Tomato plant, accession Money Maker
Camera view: vertical (180 deg); turntable rotation: 270 degrees
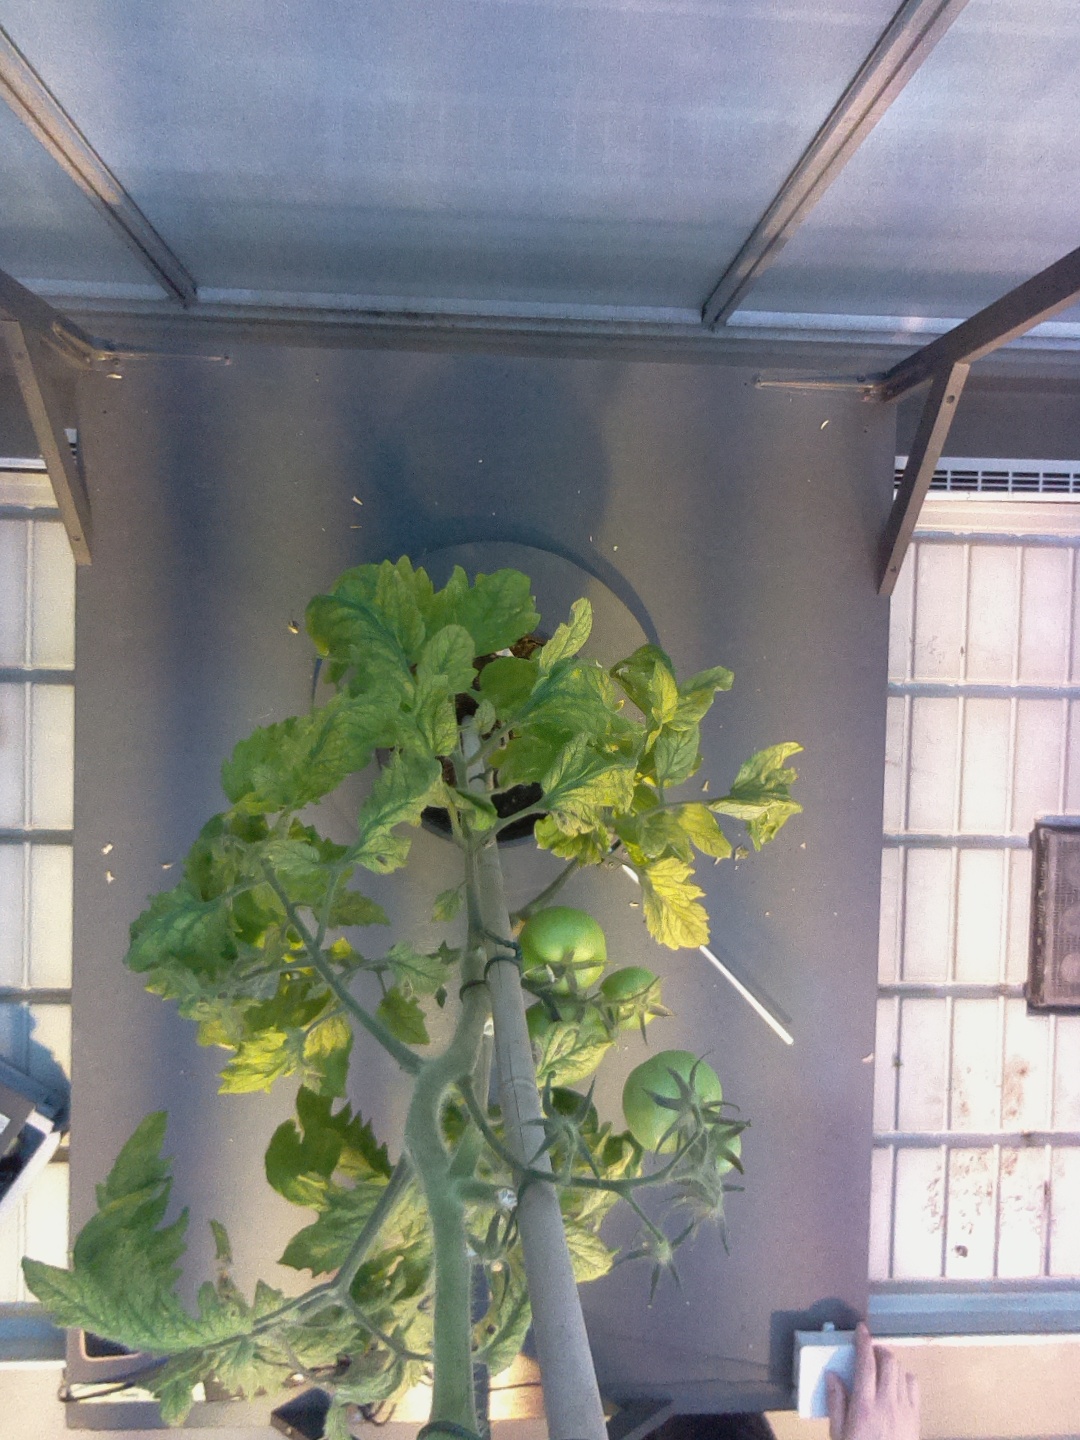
BBCH growth stage 79: 90% -100% of final fruit size